Mahad Satyagraha

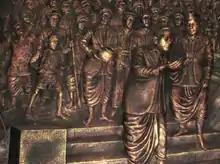
Bronze sculpture depicting Mahad movement by B. R. Ambedkar

By the Indian caste system, untouchables (Dalits) were segregated from the other Hindu castes. They were banned from using water bodies and roads which were used by other Hindu castes. In August 1923, Bombay Legislative Council passed a resolution that people from the depressed classes should be allowed to use places which were built and maintained by the government. In January 1924, Mahad which was part of the Bombay Province passed the resolution in its municipal council to enforce the act. But it was failed to implement because of the protest from the savarna Hindus.